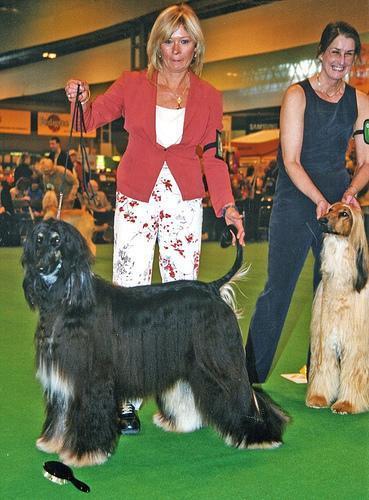
Afghan_hound